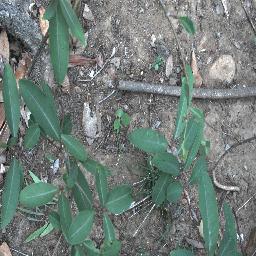
Label: rubber_vine